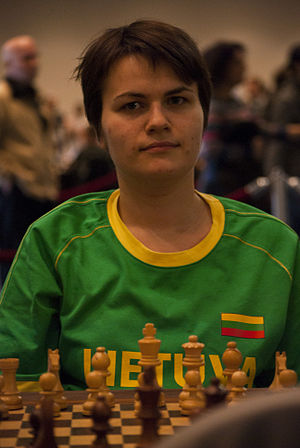
Salomėja Zaksaitė
Salomėja Zaksaitė 2011
Salomėja Zaksaitė er en mangedobbelt mester i skak for kvinder fra Litauen.